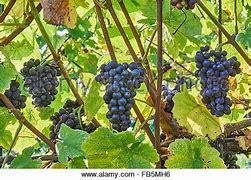
Label: grape